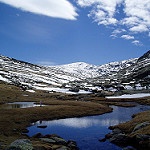
Scene: Outdoor